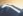
Number: 7